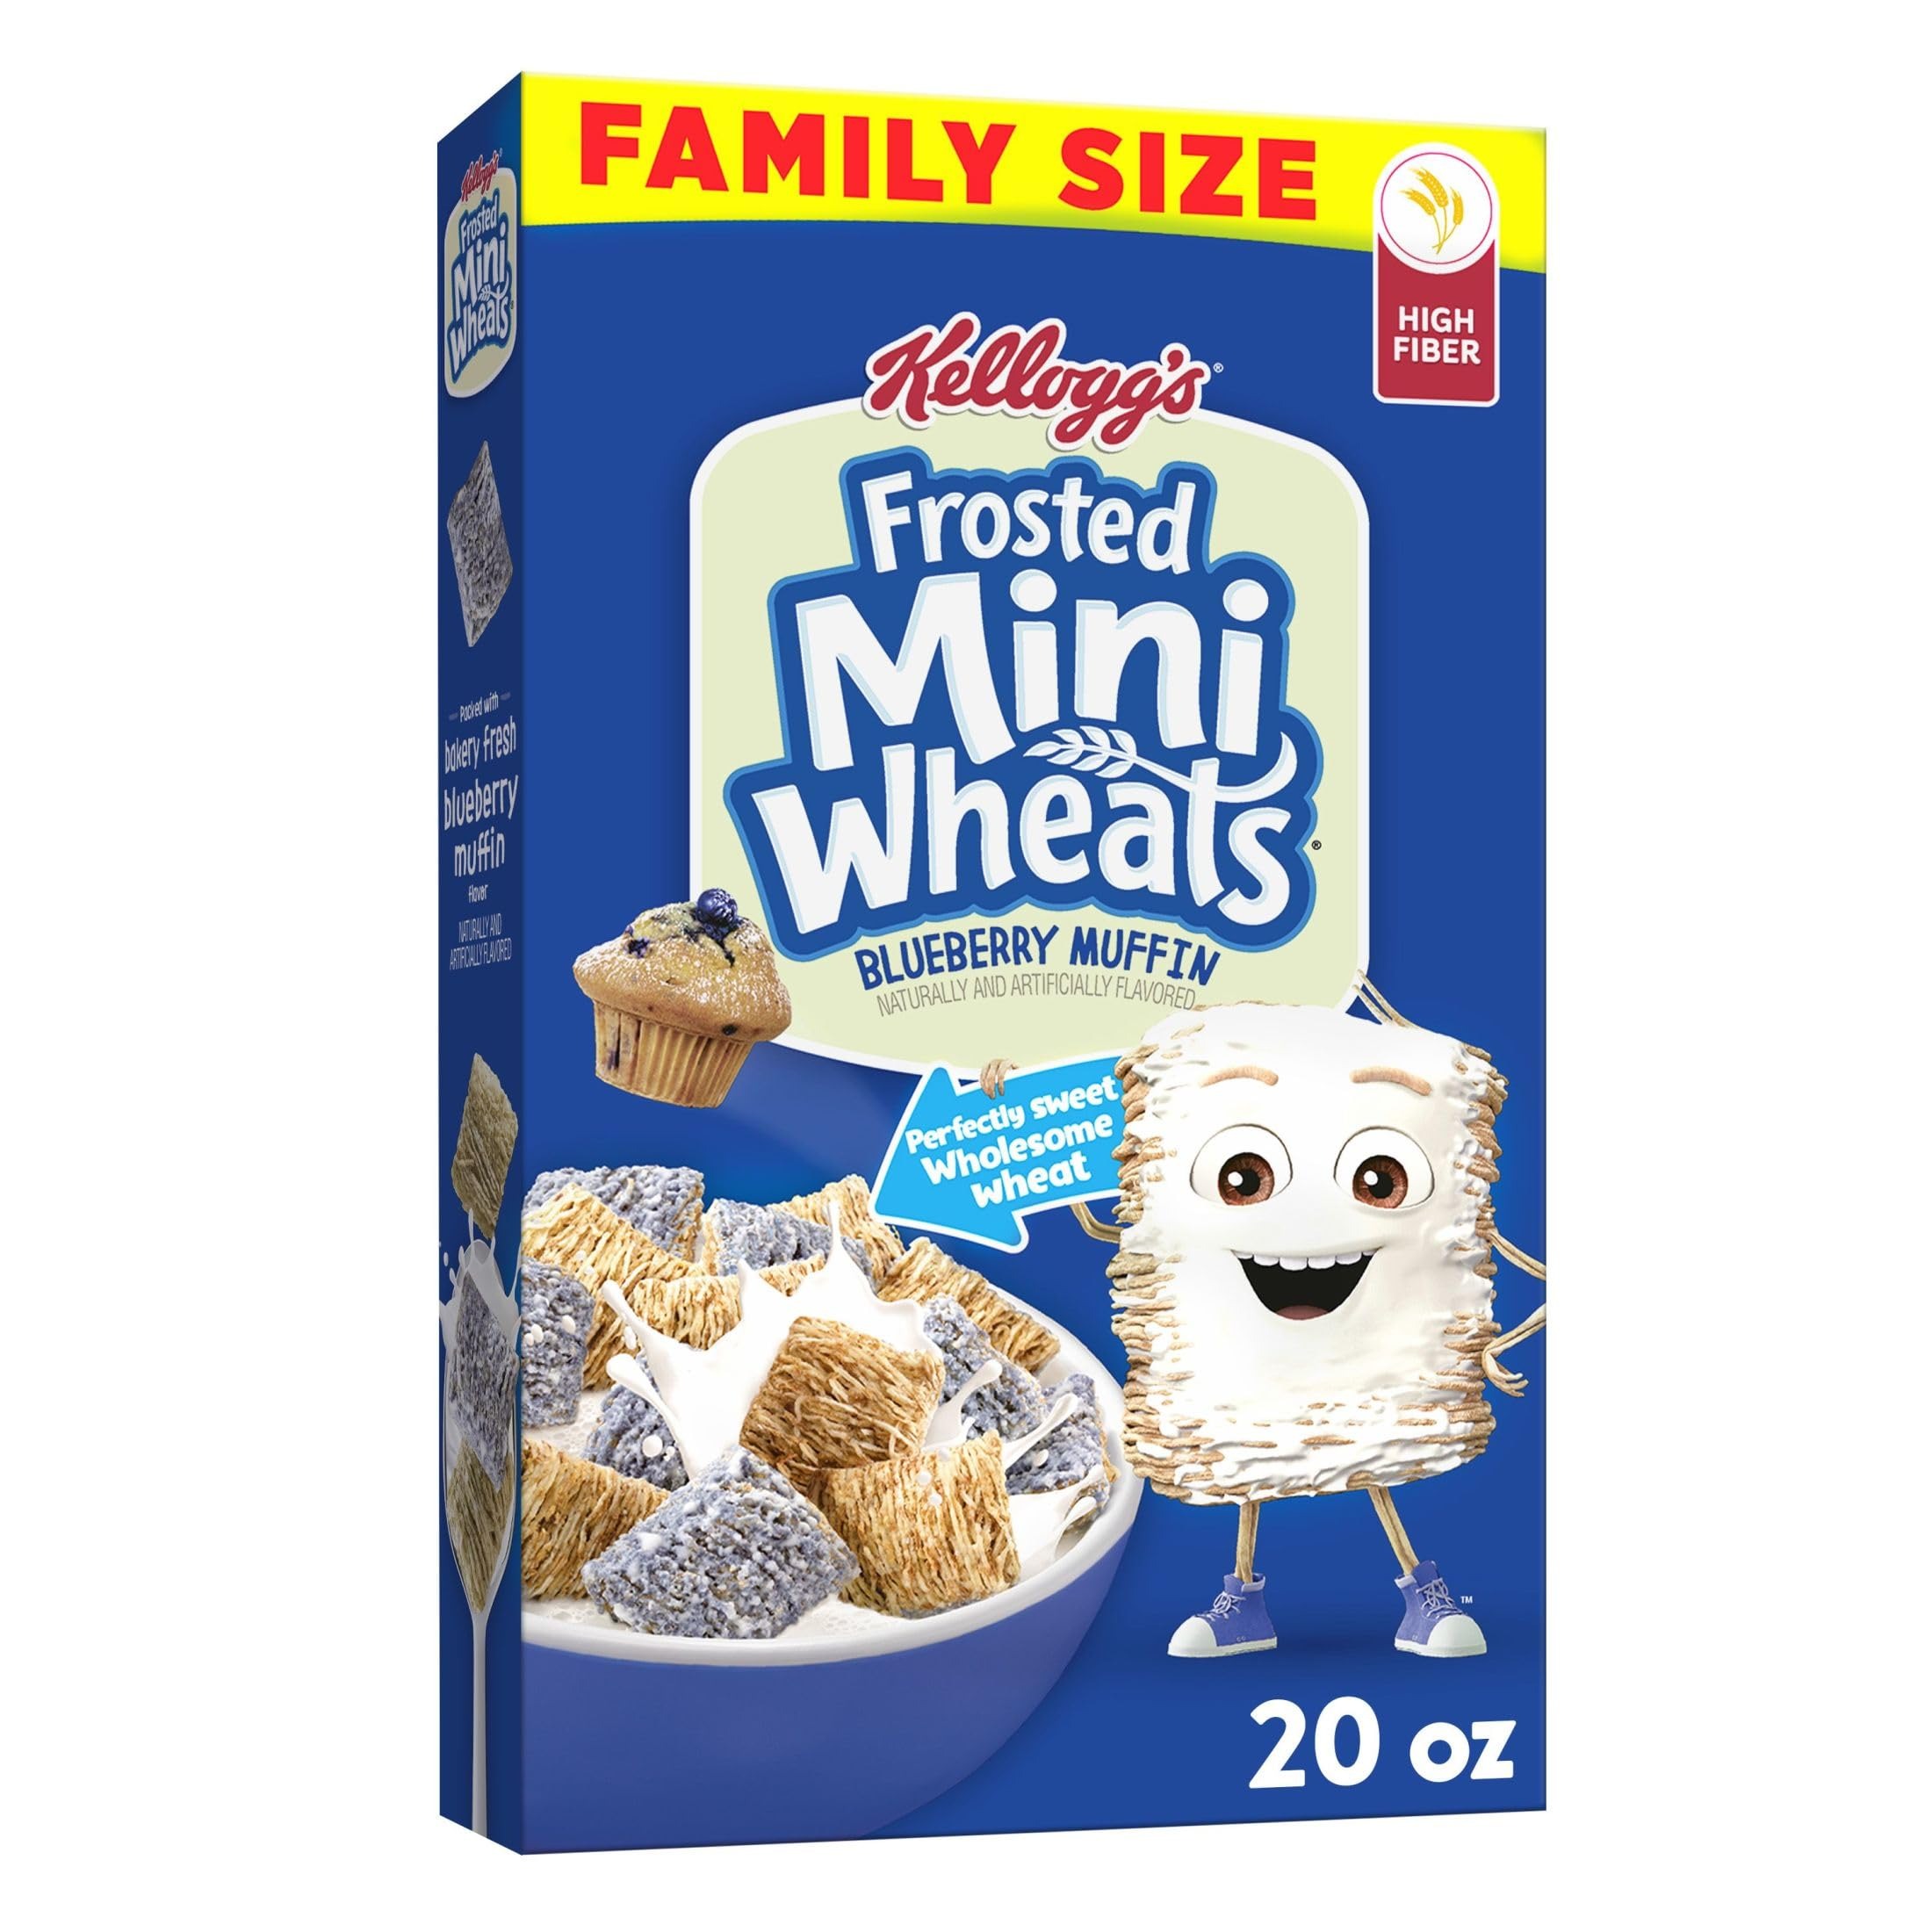
Item Name: Kellogg's Frosted Mini-Wheats Breakfast Cereal, Kids Cereal, Family Breakfast, Family Size, Blueberry Muffin, 20oz Box (1 Box)
Bullet Point 1: Kellogg’s is partnering with Penguin Random House to provide two free books when you purchase one participating Kellogg's cereal and one participating partner product; Go to feedingreading.com for details; Packaging may vary
Bullet Point 2: Enjoy a family breakfast with the fortifying goodness of wheat biscuits made with whole grains, delicious frosting and yummy blueberry flavor
Bullet Point 3: Contains 48g of whole grain per 60g serving; Good source of 7 vitamins and minerals; No artificial flavors; Contains wheat ingredients
Bullet Point 4: A low-fat, healthy cereal to enjoy with or without your favorite milk; Makes a tasty snack at work, school snack, or as a quick dinner
Bullet Point 5: Includes 1, 20oz family-size box of delicious Kellogg's Frosted Mini-Wheats Blueberry Muffin breakfast cereal; Packaged for freshness and great taste
Value: 20.0
Unit: Ounce

Price: 5.135